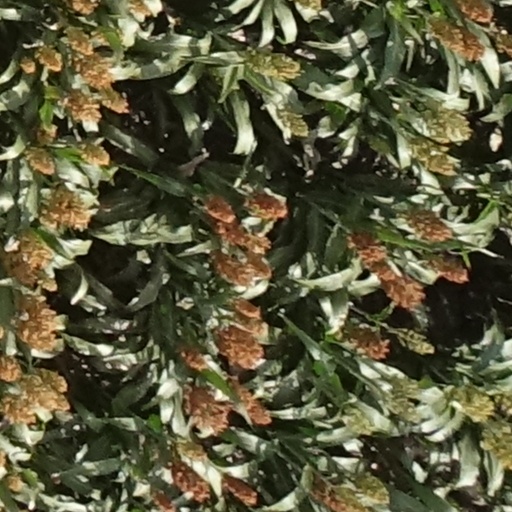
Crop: sorghum